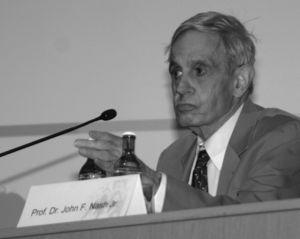
En mathématiques, et plus précisément en topologie algébrique, le théorème du point fixe de Brouwer fait partie de la grande famille des théorèmes de point fixe, qui énoncent que si une fonction continue f vérifie certaines propriétés, alors il existe un point x₀ tel que f = x₀. La forme la plus simple du théorème de Brouwer prend comme hypothèse que la fonction f est définie sur un intervalle fermé borné non vide I et à valeurs dans I. Sous une forme plus générale, la fonction est définie sur un convexe compact K d'un espace euclidien et à valeurs dans K.
John Forbes Nash, Jr., né le 13 juin 1928 à Bluefield et mort le 23 mai 2015 à Monroe Township, est un mathématicien et économiste américain. Il a travaillé sur la théorie des jeux, la géométrie différentielle et les équations aux dérivées partielles.